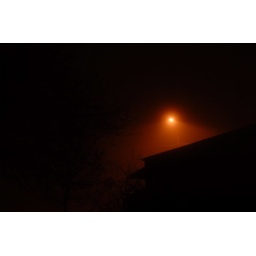
A street light and a house early, early in the morning.